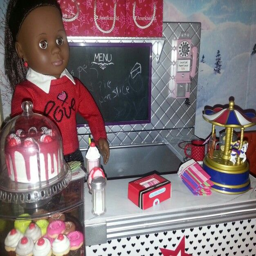
welcome in from the cold .